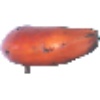
Label: red_banana